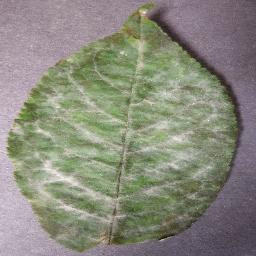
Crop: cherry
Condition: (including_sour)_powdery_mildew